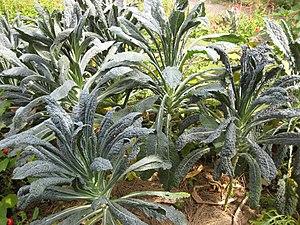
Le chou palmier, donc faisant partie des choux non pommés.